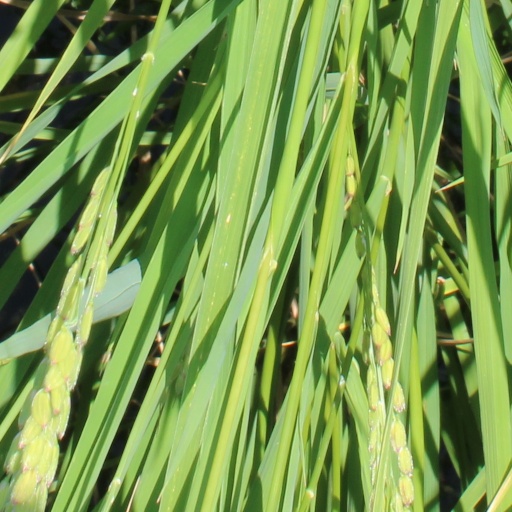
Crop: rice